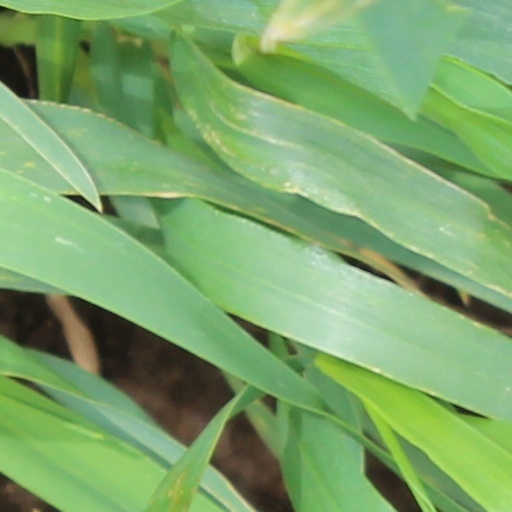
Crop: wheat